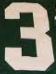
Number: 3